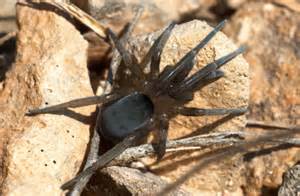
Label: ragno